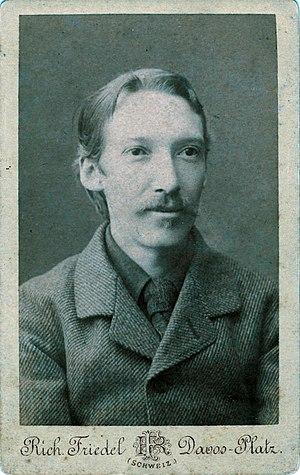
Emblèmes moraux est un recueil de poèmes de Robert Louis Stevenson illustré par l'auteur. Il se composait initialement de deux petites plaquettes de poésies et de gravures, toutes deux publiées à quelques dizaines d'exemplaires à Davos en 1882. Stevenson en est à la fois l'auteur, l'illustrateur, le graveur et, en association avec son beau-fils Lloyd Osbourne, alors âgé de treize ans, l'éditeur. Le titre d'Emblèmes moraux a été repris pour une édition collective posthume, publiée en 1921, rassemblant plusieurs plaquettes de Stevenson, pour la plupart illustrées par lui et initialement imprimées à Davos, entre 1881 et 1882, par Lloyd Osbourne. Les éditions originales des Emblèmes moraux, très rares, sont recherchées et appréciées tant pour leurs qualités graphiques et littéraires que pour leur dimension ludique.
Robert Louis Stevenson /ˈɹɒbət ˈluɪs ˈstiːvənsən/, né le 13 novembre 1850 à Édimbourg et mort le 3 décembre 1894 à Vailima, est un écrivain écossais et un grand voyageur, célèbre pour ses romans L'Île au trésor, L'Étrange Cas du docteur Jekyll et de M. Hyde et pour son récit Voyage avec un âne dans les Cévennes.